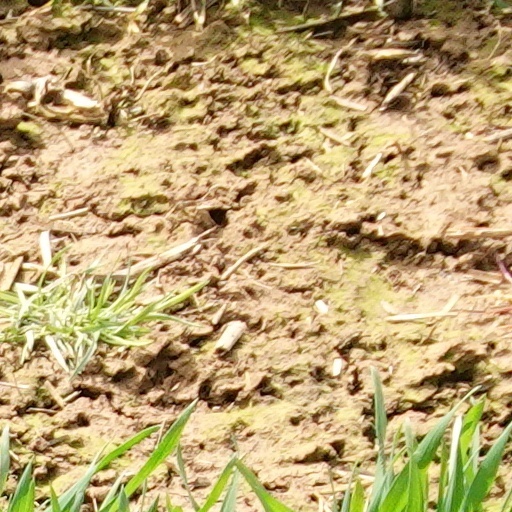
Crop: wheat